Becky Sharp

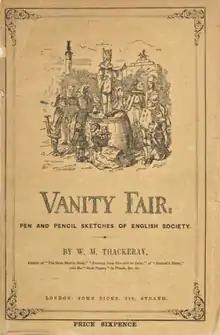
Early edition of "Vanity Fair", c. 1850s

Mid-Victorian literature was still somewhat orientated towards "young ladies' literature" where the readership was morally sensitive. Thackeray took a degree of risk in presenting a character such as Sharp, says Michael Schmidt, but he remained within boundaries, and whilst he was satirical, he broke no taboos. Sharp, then, was a new phenomenon in Victorian fiction, which until "Vanity Fair" knew only of insipid heroines bound by convention or Smollett-esque grotesques. Amelia herself was one of the former, but Sharp was an original creation. Sharp has been called a "love to hate her and hate to love her" character, and this was radically different from previous representations of young women in literature. Thackeray has been described as "radical" in making his heroine(s) not only female, but also one of them conventionally wicked in character yet sympathetic to the audience.